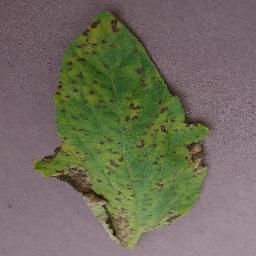
Label: Tomato___Septoria_leaf_spot